Malton railway station

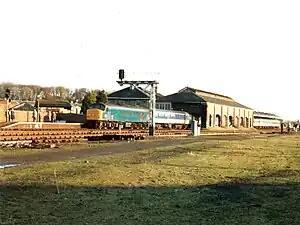
Malton station in December 1986

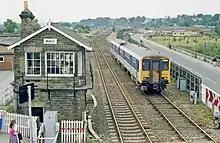
Class 150/2 DMU no. 150246 on 09:42 Liverpool Lime Street to Scarborough express passes Malton signal box in June 1988

Malton railway station is a Grade II listed station which serves the towns of Malton and Norton-on-Derwent in North Yorkshire, England. Situated on the York-Scarborough Line, it is operated by TransPennine Express, who provide all passenger train services.